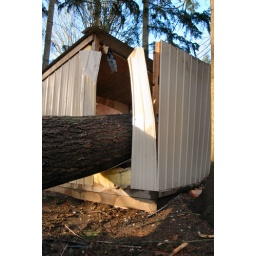
The massive tree that smashed a home near Woodinville WA. It crushed this shed which had his water supply.